Rai San'yō

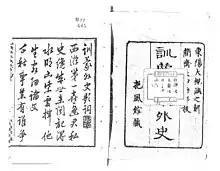
Title page from the 1874 edition of "Nihon Gaishi"

In 1827, he completed the "Nihon Gaishi", his life work, It was modeled on the "Records of the Grand Historian" and was in 22 volumes, covering Japanese history from the emergence of the Minamoto clan through the reign of Tokugawa Iemitsu. It was the first comprehensive study of its kind. The work was dedicated to the "daimyō", Matsudaira Sadanobu, who praised it and presented it to the shogunate for approval. Despite winning that approval, it was later banned in several domains, possibly because it advocated strengthening the powers of the Emperor. It has been cited as a major influence on the "Sonnō jōi" movement.